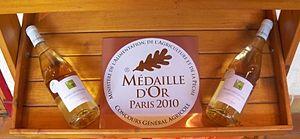
Vins primés au Concours Général Agricole, Cave La Comtadine, Puyméras, Vaucluse (Médaille d'Or)
Créé en 1870, le Concours général agricole est un concours français encourageant et valorisant les filières agroalimentaires françaises. Le CGA est encadré par le ministère de l'Agriculture et de l'Alimentation et le Centre national des expositions et concours agricoles et récompense les meilleures productions agricoles et transformations agroalimentaires du territoire national inscrites au concours.